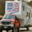
Label: truck